Bloodwork (film)

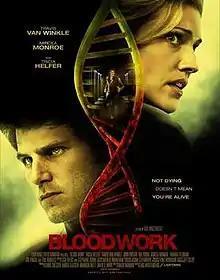
Theaterical film poster

Bloodwork (also known as Bloodworx in the United States and The Last Experiment in the United Kingdom) is a 2012 Canadian-American thriller film directed by Eric Wostenberg and written by David Nahmod. The film stars Travis Van Winkle, Tricia Helfer, and Mircea Monroe. The production was filmed in Canada under the working title "Phase One", in November and December 2009.